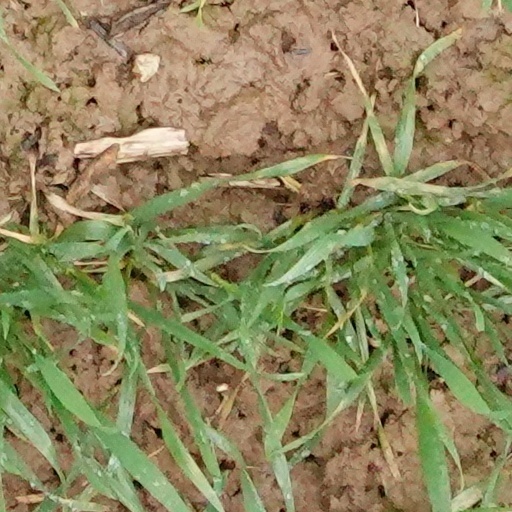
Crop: wheat